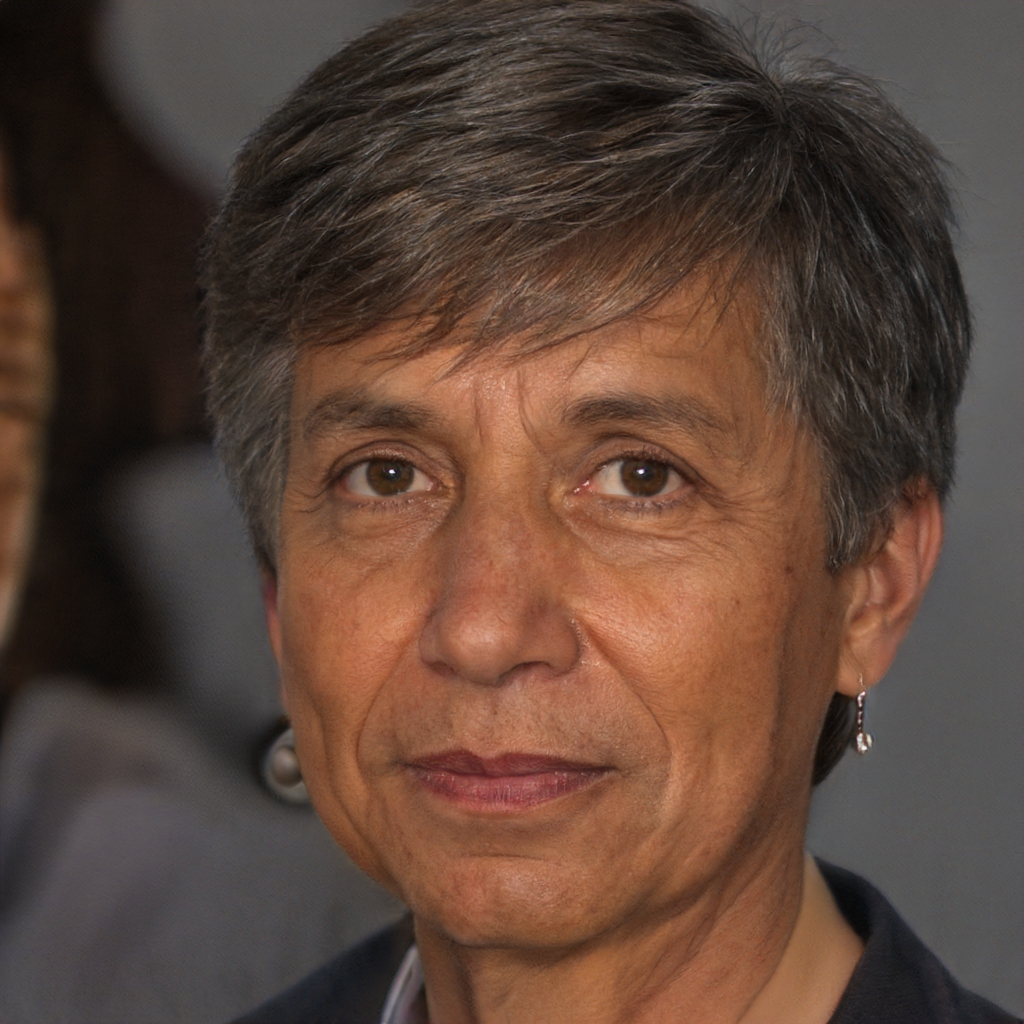
Label: Colored